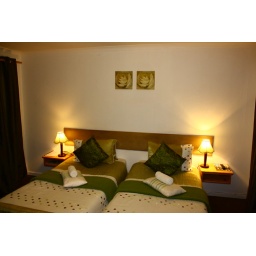
Room 10 at George Lodge - two single beds with en-suite bathroom walks out in Garden near pool area